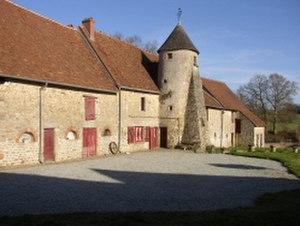
ancien relais de poste de Montmagner (87160 Arnac-la-Poste)
Arnac-la-Poste est une commune française située dans le département de la Haute-Vienne en région Nouvelle-Aquitaine.
Cet article recense les monuments historiques de la Haute-Vienne, en France.